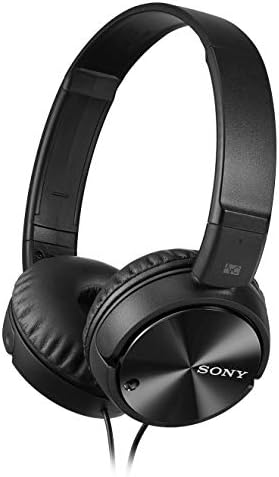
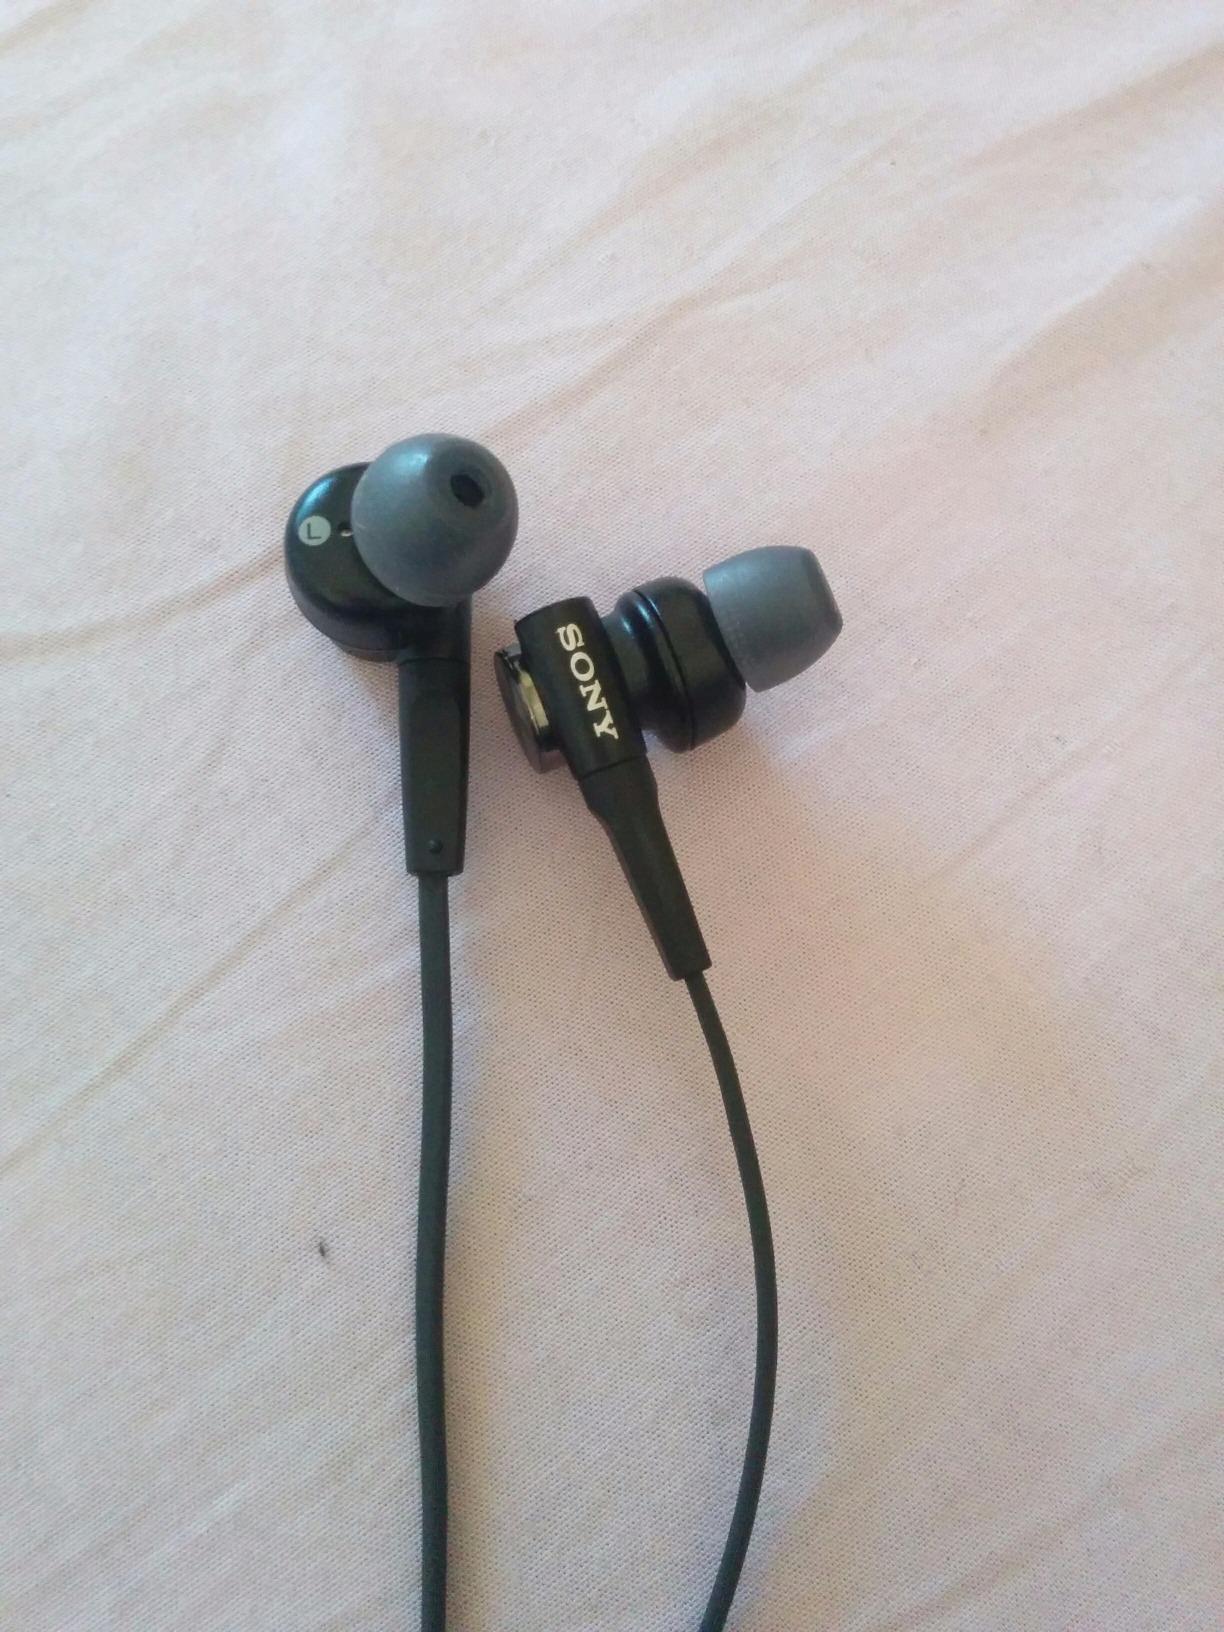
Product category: headphones
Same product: no